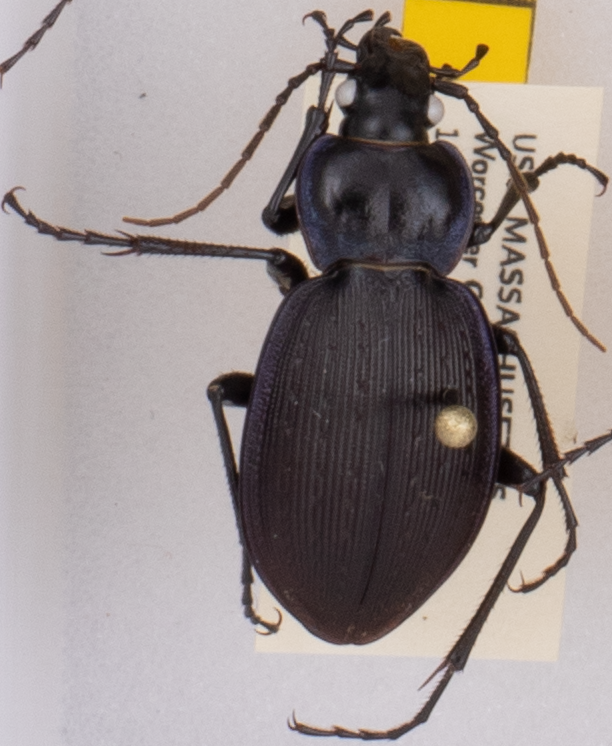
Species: Carabus goryi
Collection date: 2019-05-07
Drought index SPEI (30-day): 2.09
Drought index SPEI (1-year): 2.09
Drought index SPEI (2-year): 2.09